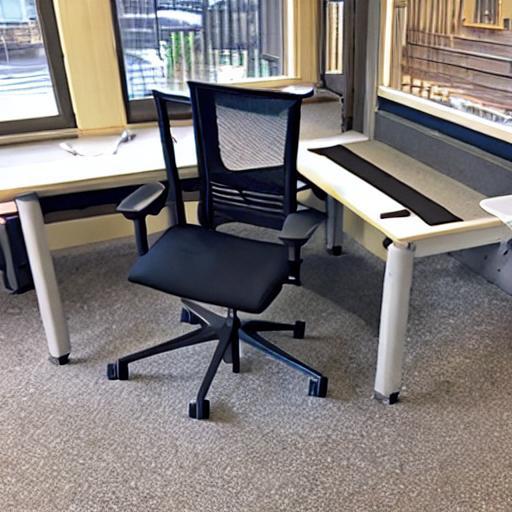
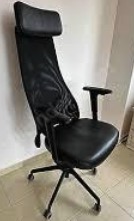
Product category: items_chair
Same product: no